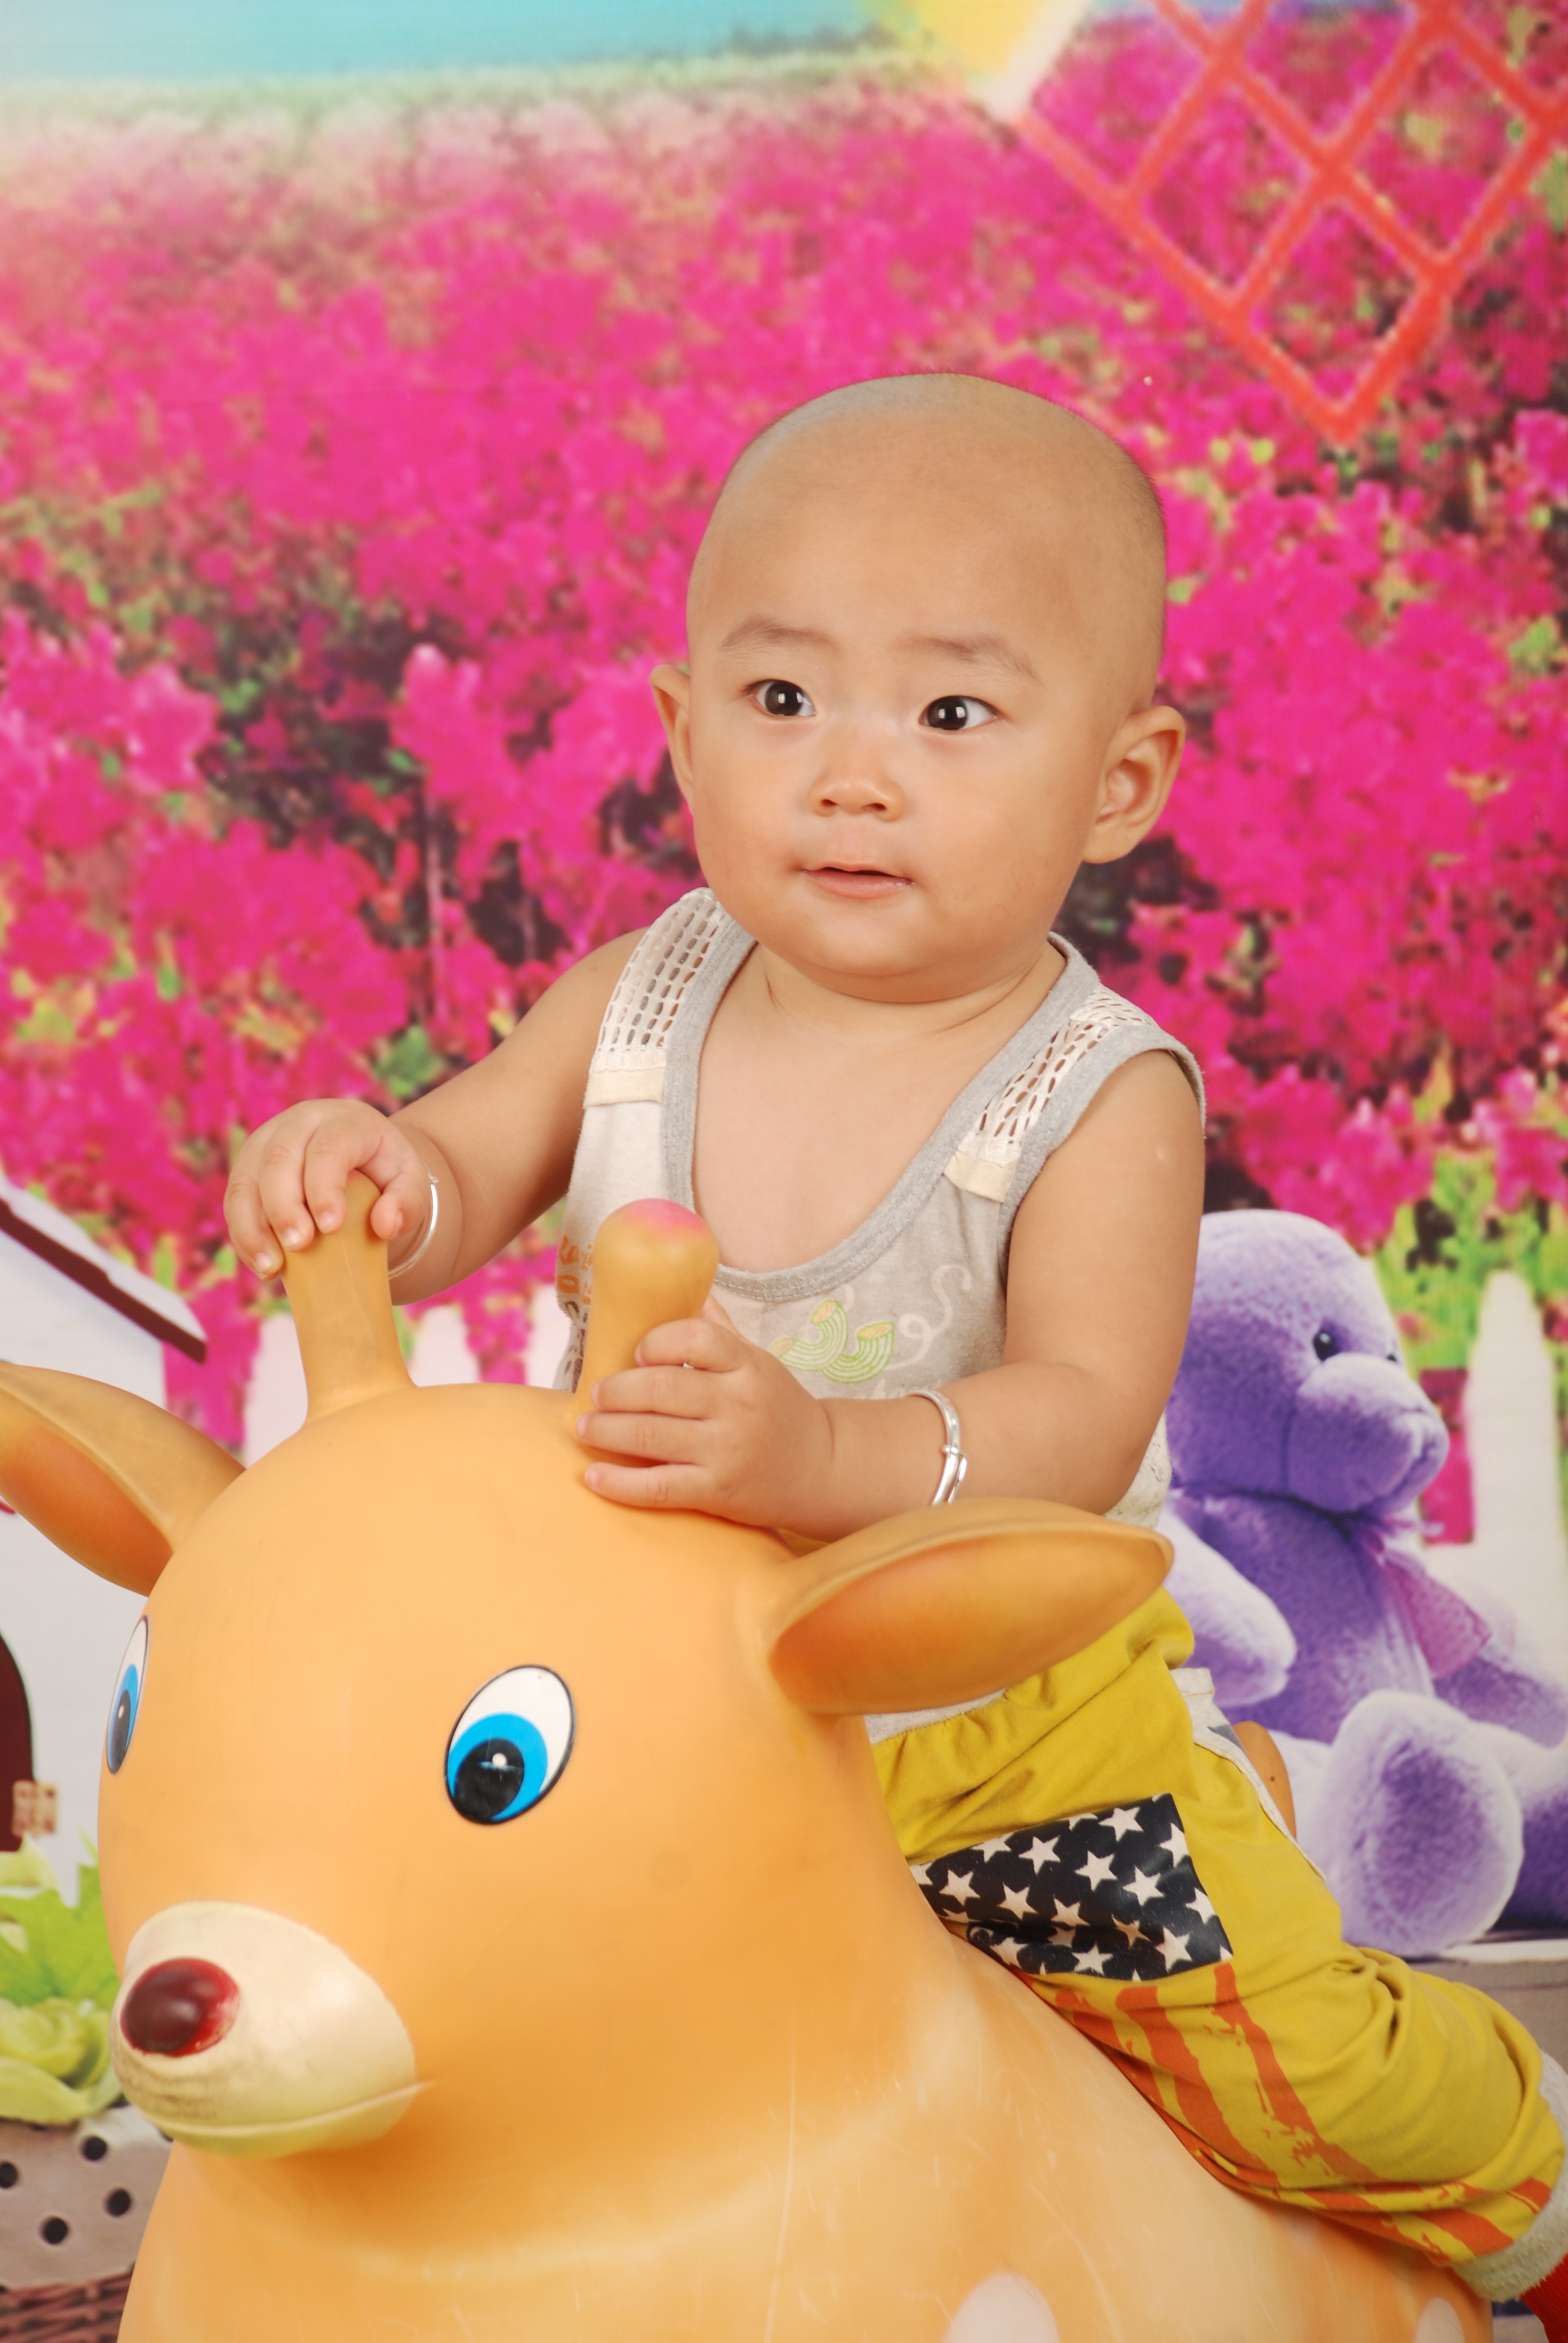
play, flower, child, pink, baby, infant, toddler, skin, sweetness, suckling, nursling, nurseling, boy young